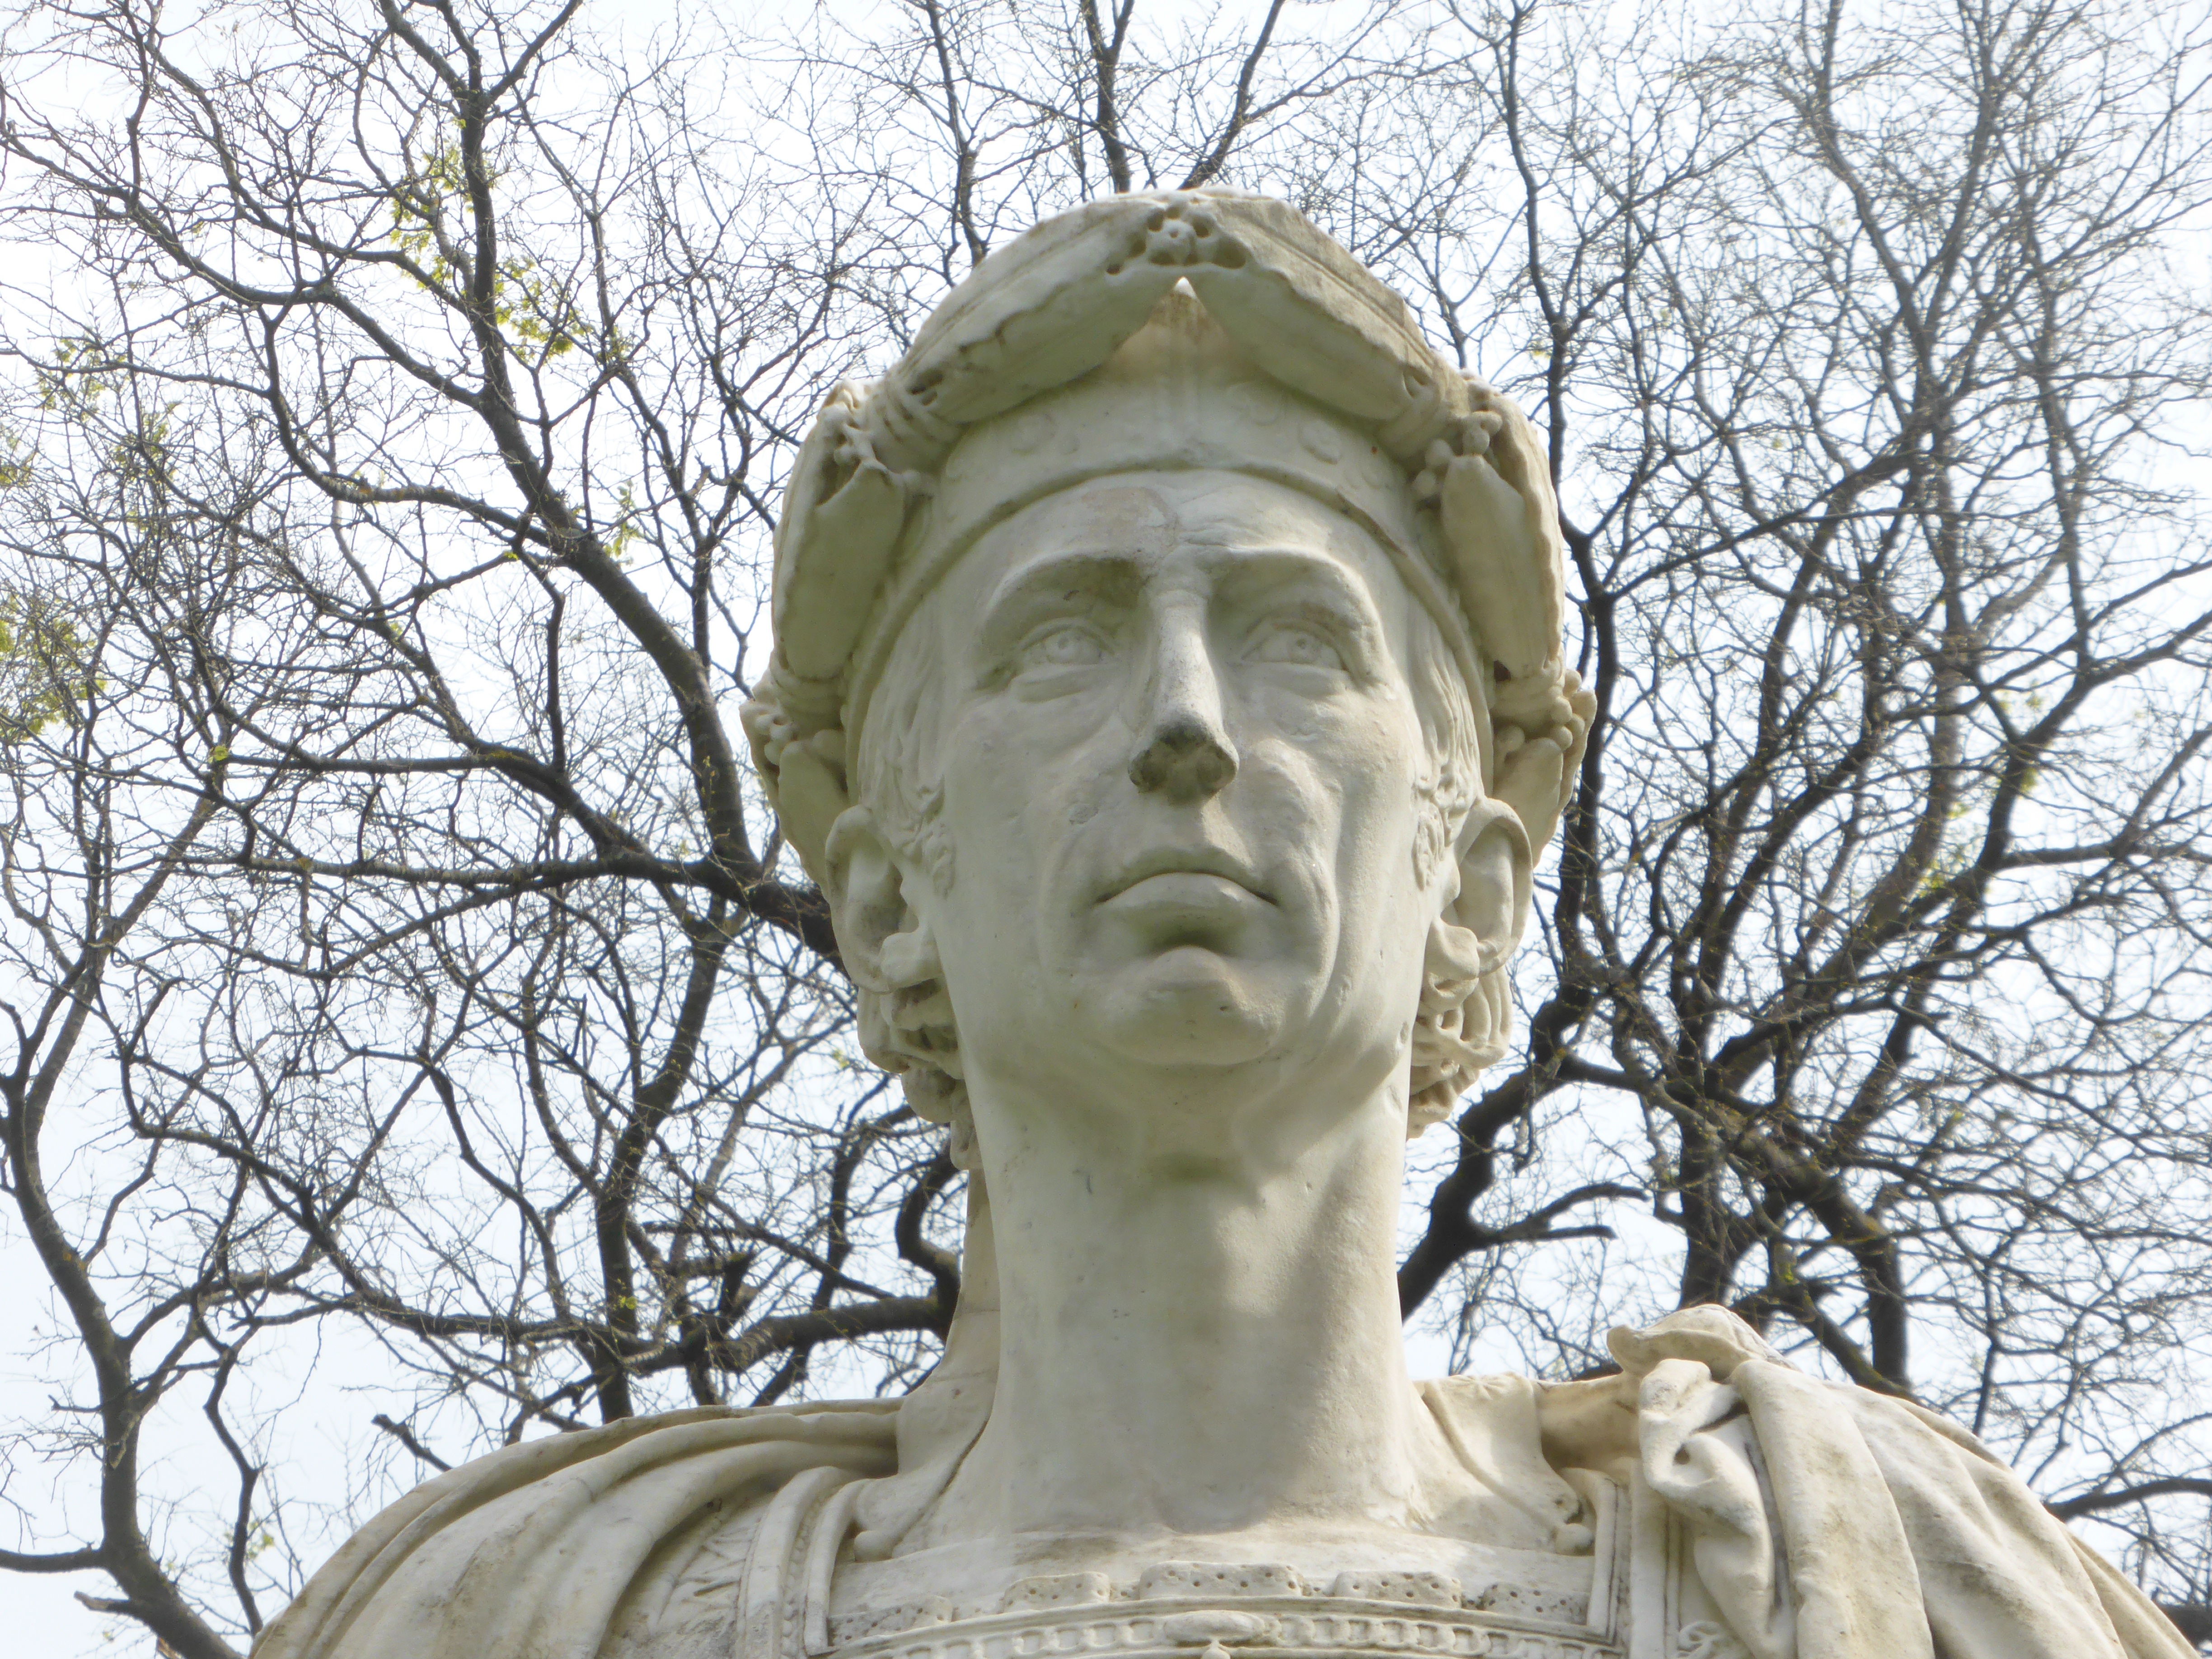
landscape, water, nature, forest, grass, mountain, architecture, sky, white, meadow, hill, wave, lake, building, old, monument, summer, pond, swim, statue, green, autumn, park, castle, blue, ruin, agriculture, garden, tourism, close, trees, places of interest, swan, sculpture, sunny, art, clouds, fortress, arena, vision, head, swans, outlook, germany, lucerne, switzerland, scotland, elegant, romanesque, carving, cygnet, viewpoint, waters, late summer, water bird, czech republic, middle ages, destination, dublin, pride, castle park, schlossgarten, rhine valley, wooded, thuringia germany, saxony anhalt, insurance, stone carving, thuringian forest, migratory goal, castle wartburg, swan lake, castle ruins, ancient history, rennsteig, the three same, burg hohenurach, hohenurach, high urach, summit castle, urach, forest bad, hluboka